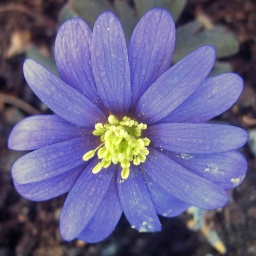
Tiny flower, maybe 12 mm in diameter growing in a flower bed at bergdalen.